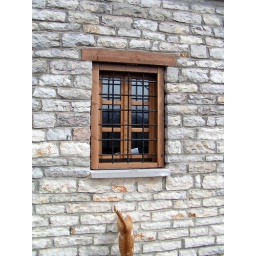
Possibly mistimed shot leaves a dynamic wall walking cat against a strongly edged stone wall and window.